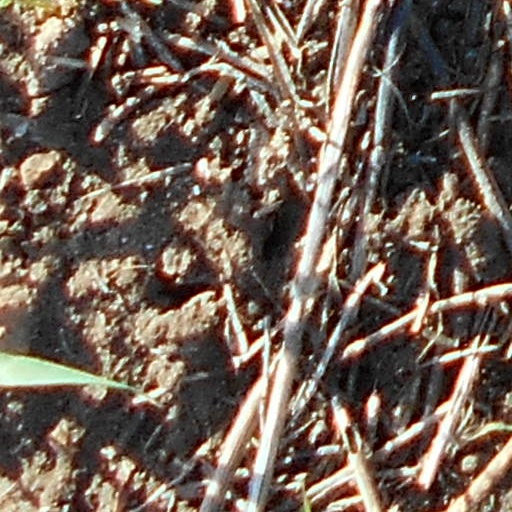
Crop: wheat